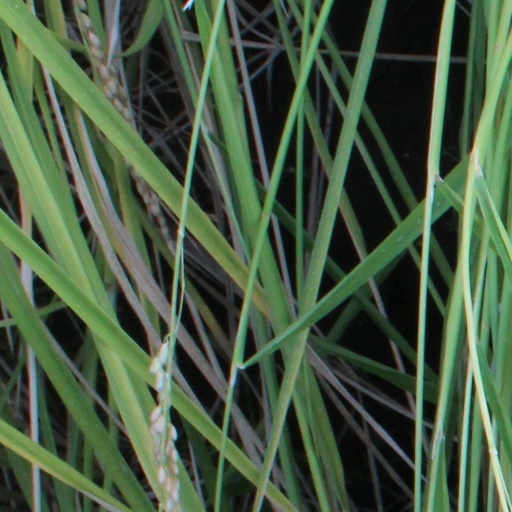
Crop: rice